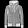
Label: Coat